Bobby Cruise

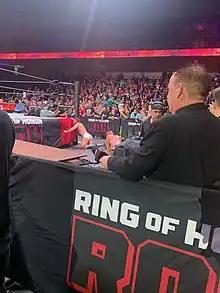
Bobby Cruise at Final Battle (2022)

He joined Ring of Honor in 2003, assuming the role of Steve Corino's personal ring announcer. He later became the promotions made announcer. In 2018, Cruise also served as ring announcer at All In.